Percy Grainger

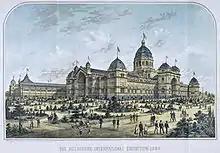
An 1880 lithograph of the Royal Exhibition Building, Melbourne, venue for Percy Grainger's early concerts, October 1894

Except for three months' formal schooling as a 12-year-old, during which he was bullied and ridiculed by his classmates, Percy was educated at home. Rose, an autodidact with a dominating presence, supervised his music and literature studies and engaged other tutors for languages, art and drama. From his earliest lessons, Percy developed a lifelong fascination with Nordic culture; writing late in life, he said that the Icelandic "Saga of Grettir the Strong" was "the strongest single artistic influence on my life". As well as showing precocious musical talents, he displayed considerable early gifts as an artist, to the extent that his tutors thought his future might lie in art rather than music. At the age of 10 he began studying piano under Louis Pabst, a German-born graduate of the Moscow Conservatory, Melbourne's leading piano teacher. Grainger's first known composition, "A Birthday Gift to Mother", is dated 1893. Pabst arranged Grainger's first public concert appearances, at Melbourne's Masonic Hall in July and September 1894. The boy played works by Bach, Beethoven, Schumann and Scarlatti, and was warmly complimented in the Melbourne press.